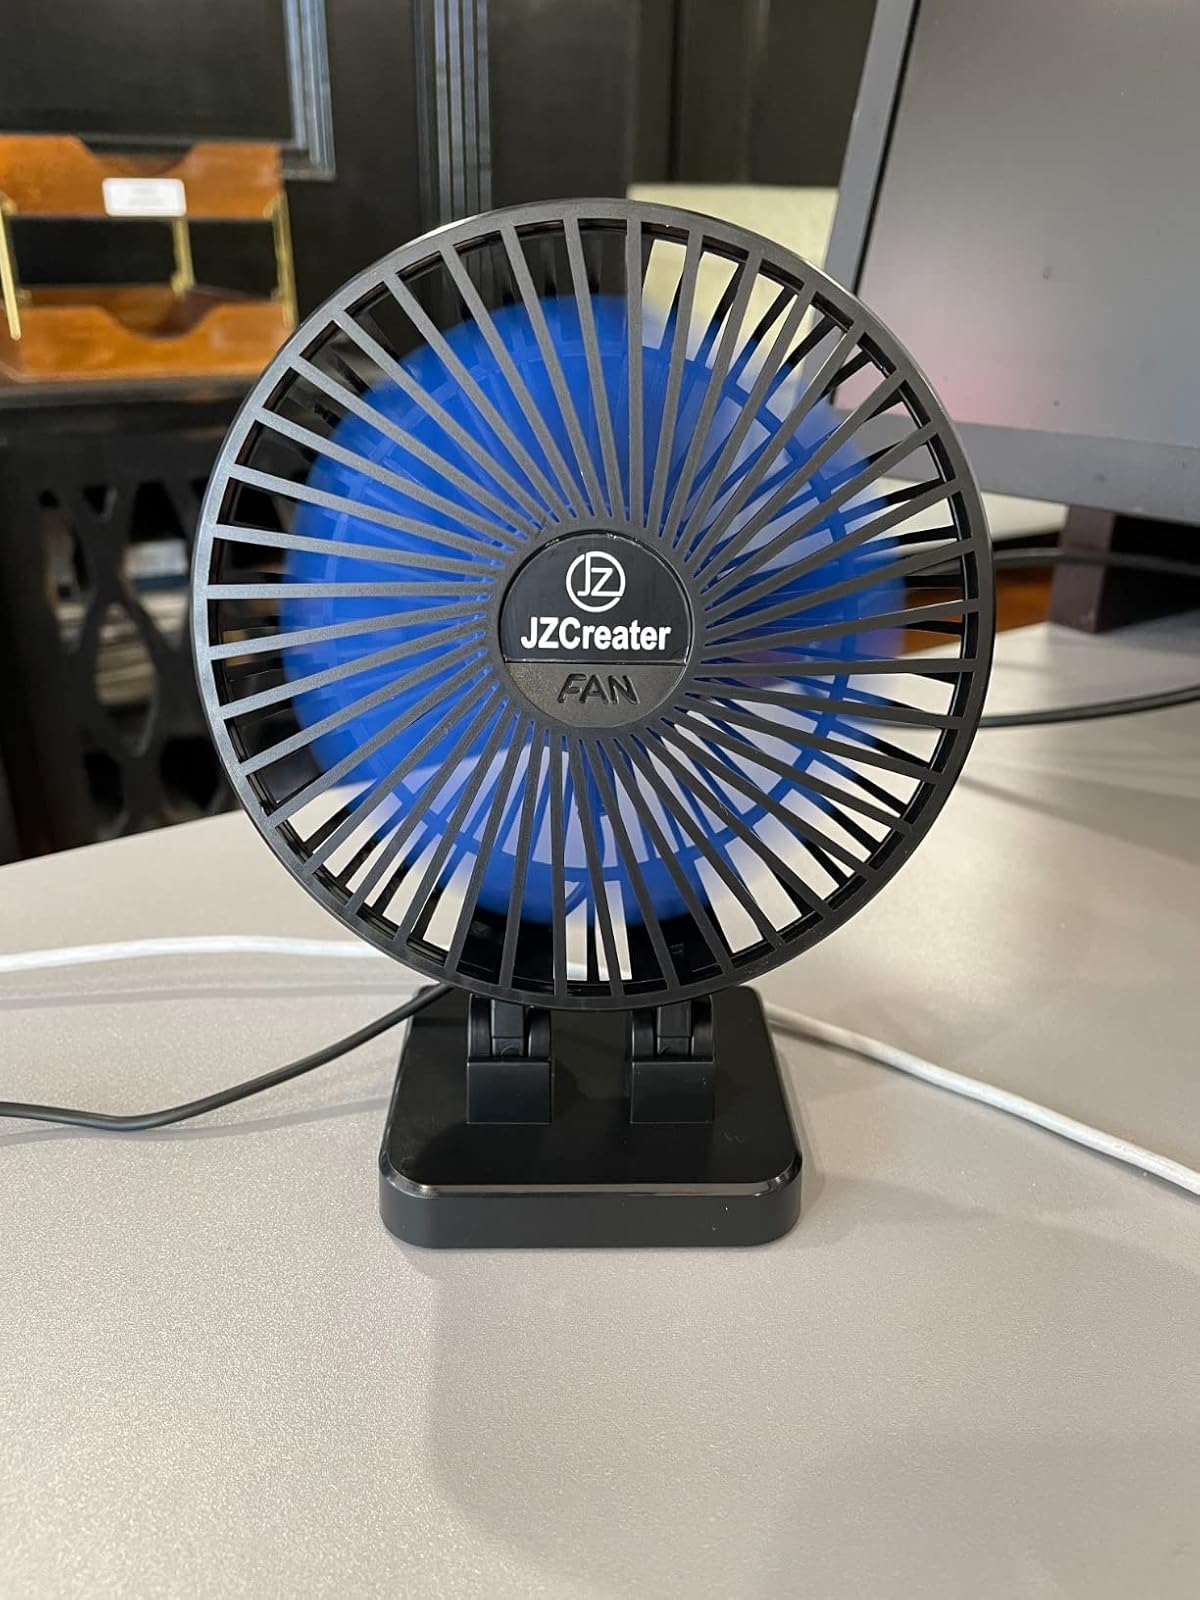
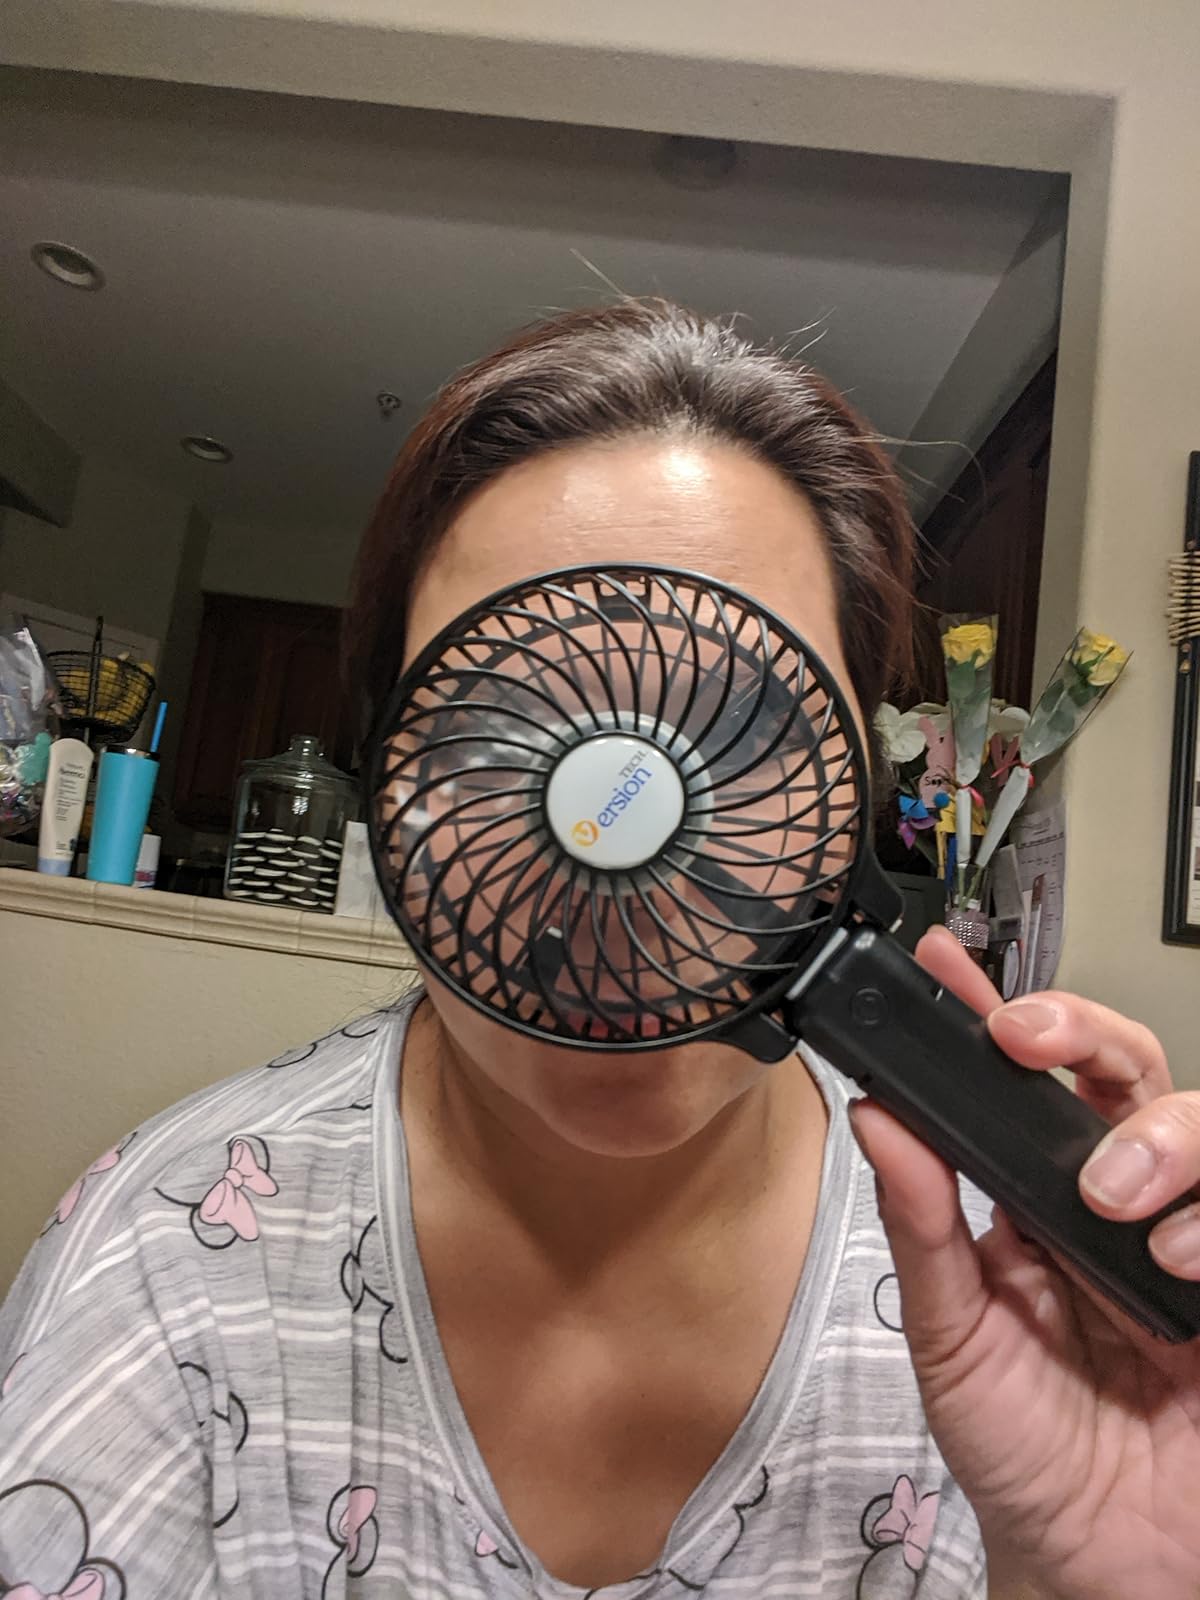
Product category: fan
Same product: no